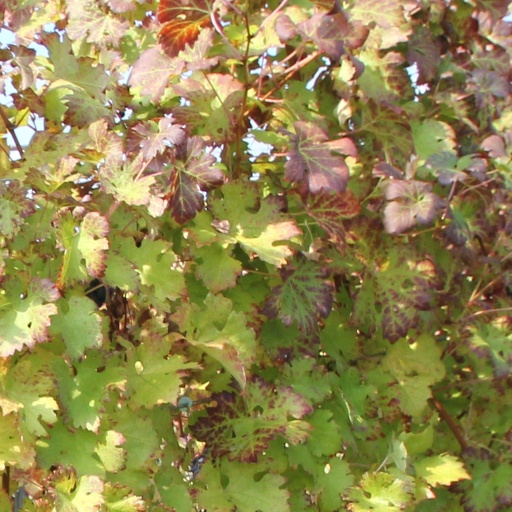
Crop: grape